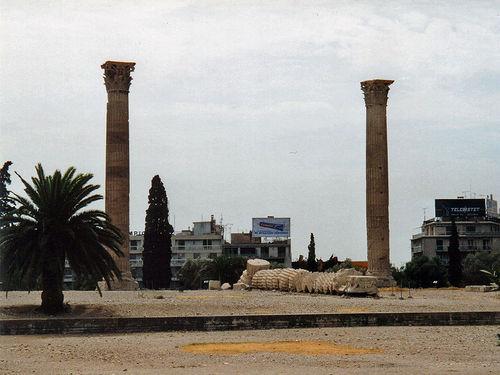
Weather: cloudy or overcast